Rhipicephalus pulchellus

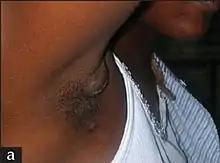
Ulcer from "R. pulchellus" bite

Immatures have been known to host on legs of humans. The tick has been described as having a "strong affinity for human being"; ulcers generally form where larvae and nymphs feed on humans, and adults have also been found feeding on humans.